MasterChef Junior (American TV series) season 4

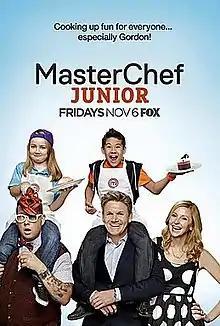
Promotional poster for season 4, featuring (1st row, L to R) judges Graham Elliot, Gordon Ramsay, and Christina Tosi

The fourth season of the American competitive reality television series "MasterChef Junior" premiered on Fox on November 6, 2015 and concluded on January 29, 2016. Gordon Ramsay and Graham Elliot returned as judges. Christina Tosi replaced Joe Bastianich as the third judge.